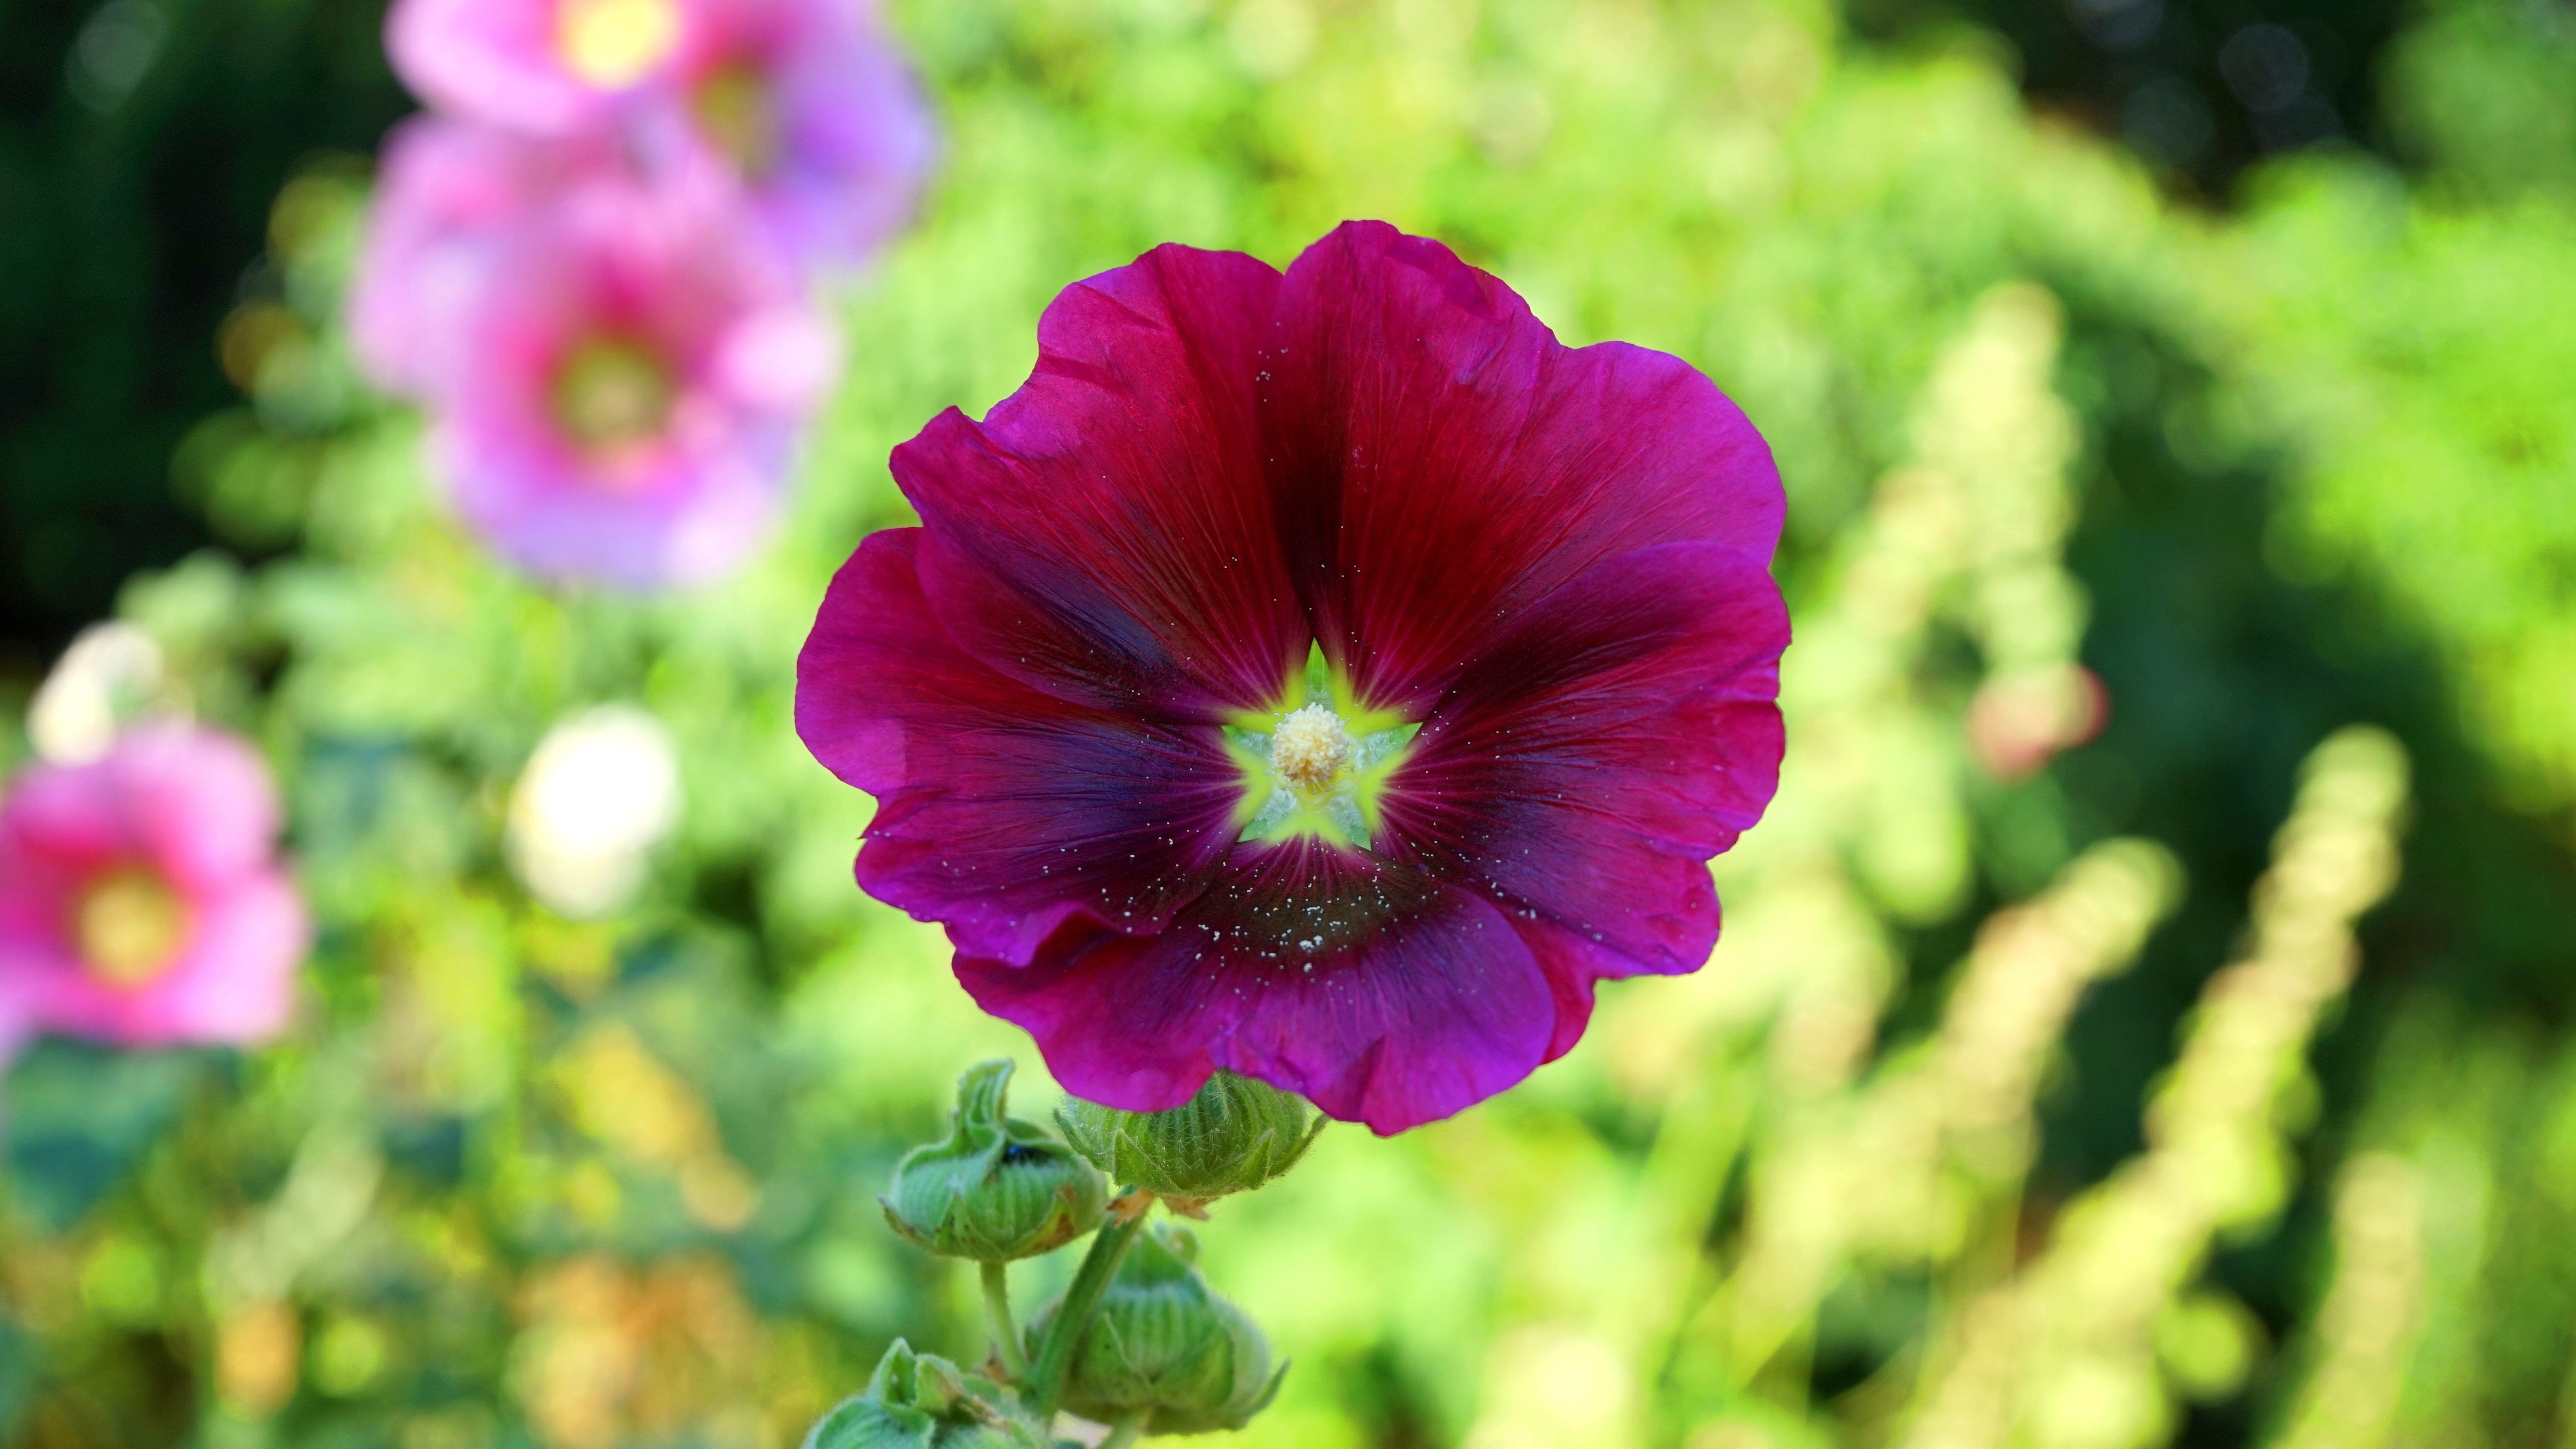
nature, outdoor, blossom, growth, plant, field, meadow, leaf, flower, purple, petal, bloom, summer, spring, green, red, colourful, color, natural, paint, botany, blooming, colorful, garden, pink, flora, wildflower, leaves, violet, bright, macro photography, flowering plant, annual plant, plant stem, land plant